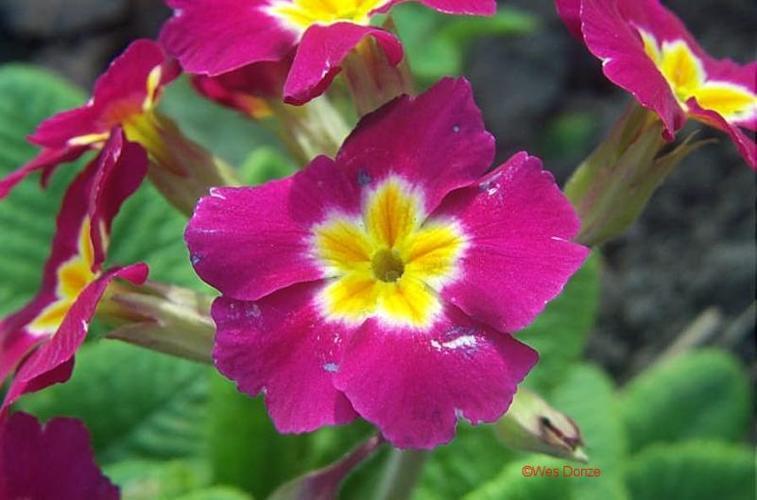
Label: primula